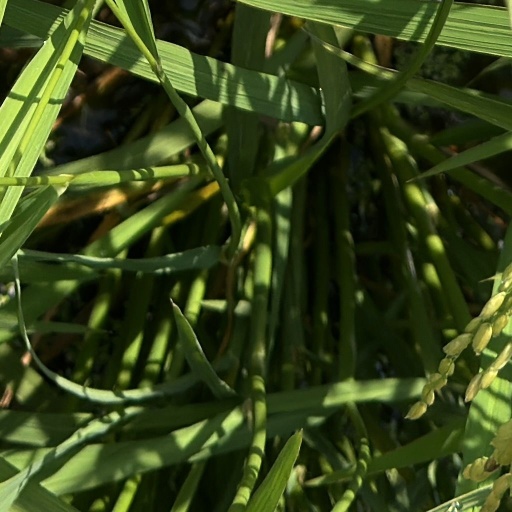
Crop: rice